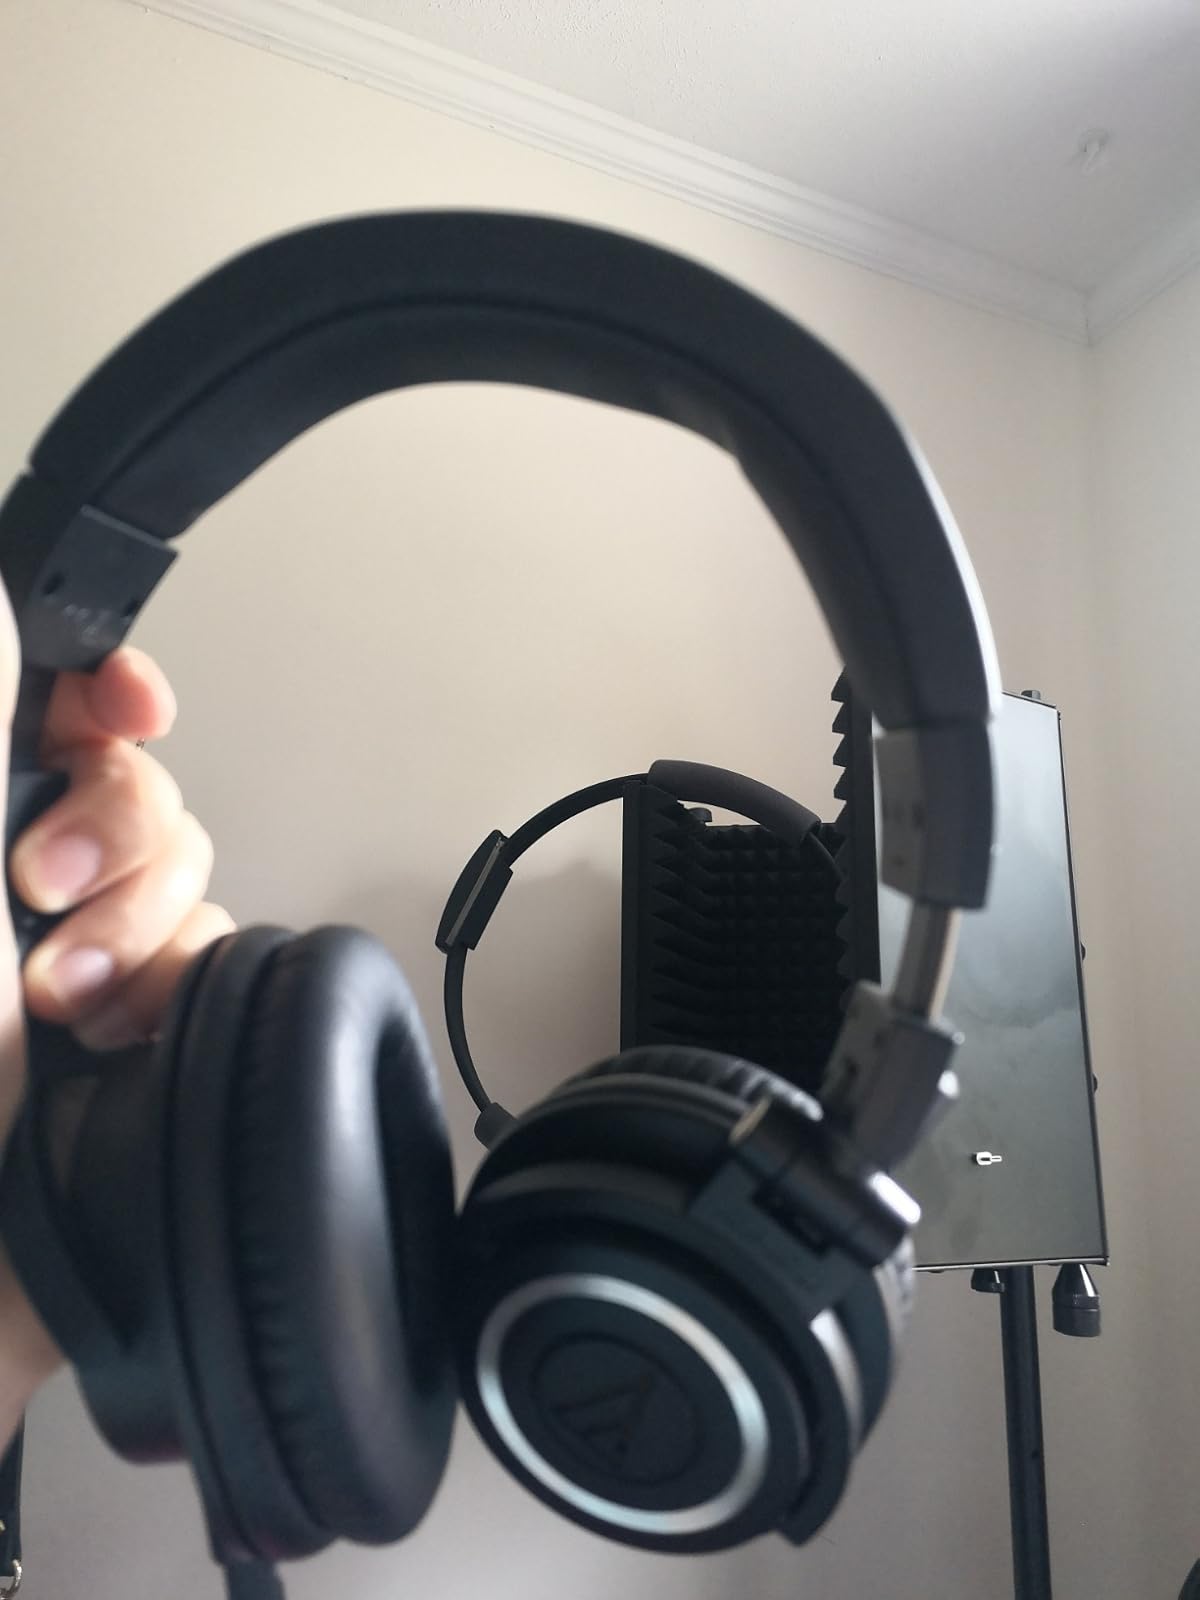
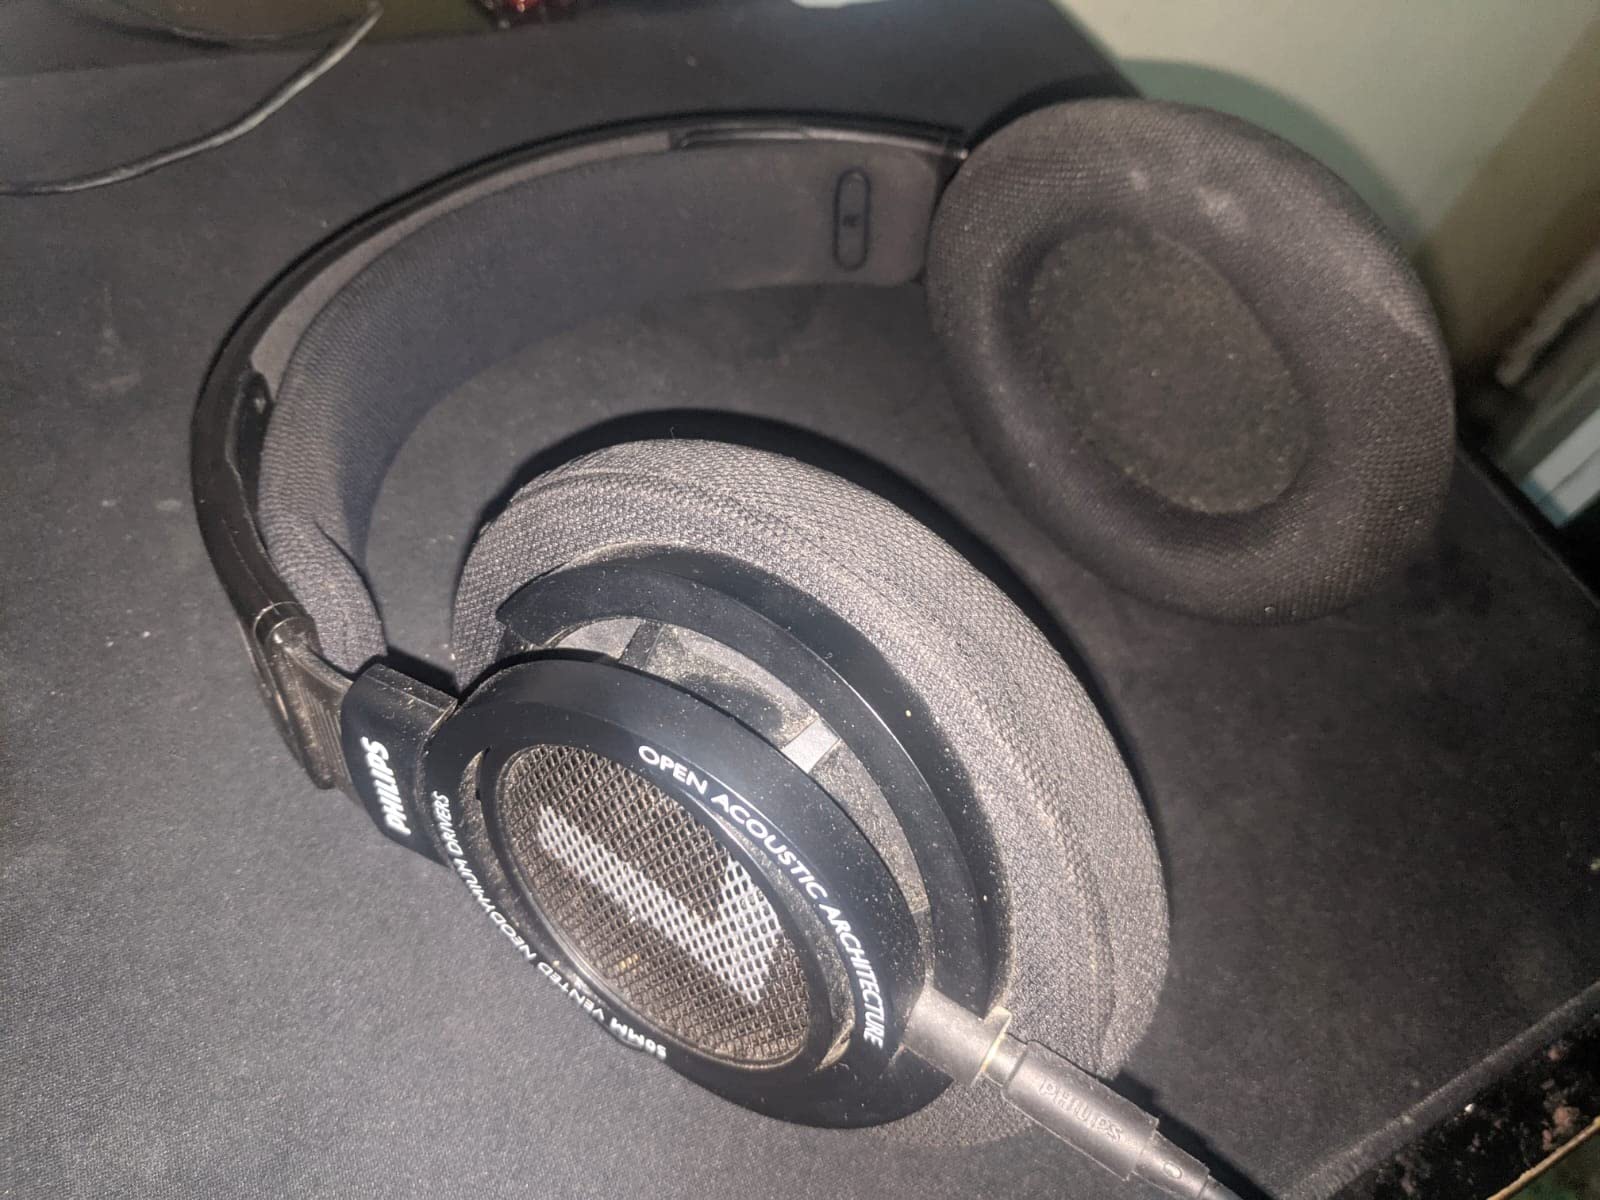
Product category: headphones
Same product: no